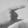
ASL letter: G